Cochemiea macdougallii

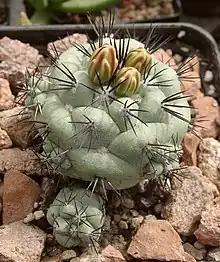
Plant

Cochemiea macdougallii is common in the Mexican state of Oaxaca, where it grows on limestone cliffs.